Argentine Naval Aviation

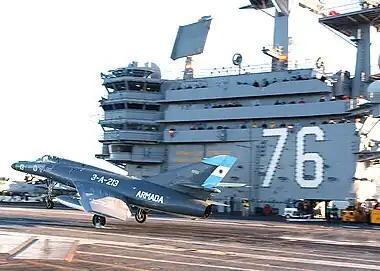
Super Etendard landing on USS "Ronald Reagan" during Gringo-Gaucho, June 2004

In 1983, democracy was restored in Argentina and despite stricter military budgets, COAN was able to modernize with the lifting of arms embargoes. P-3 Orions and modified Beechcraft Super King Air were incorporated and Eurocopter Fennecs were bought as the new surface fleet embarked helicopter. New-built Agusta SH-3 Sea Kings for Antarctica arrived and UH-1H helicopters were assigned to the naval aviation to support the Argentine Marines. The navy also received Brazilian MB-326 Xavantes to replace their lost MB-339s.